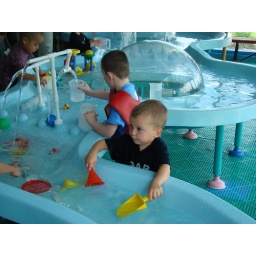
Austin play in the water table at the Dupage Children Musuem